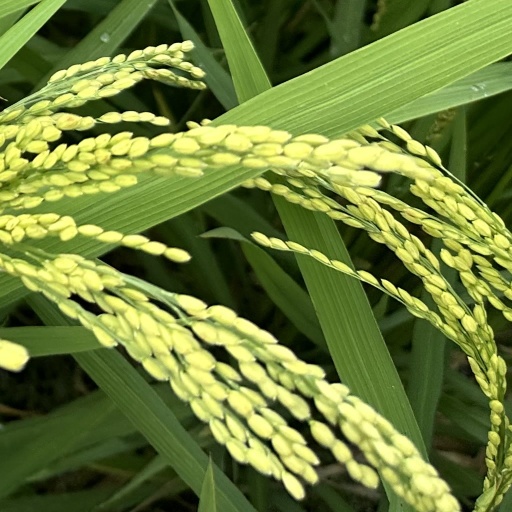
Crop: rice